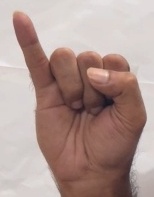
ASL sign: I